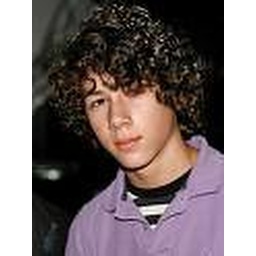
Nick jonas with a purple shirt and a black and white striped shirt under it.